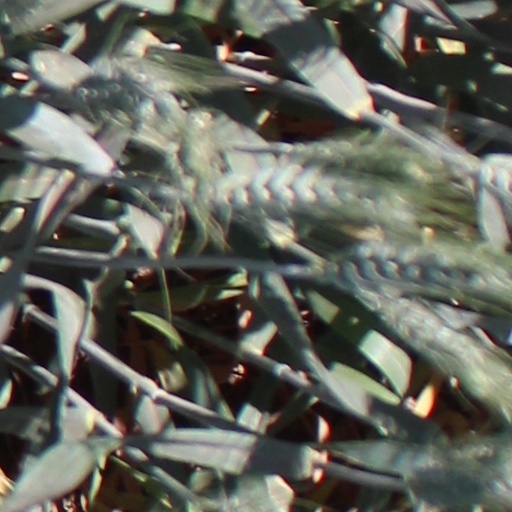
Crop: wheat